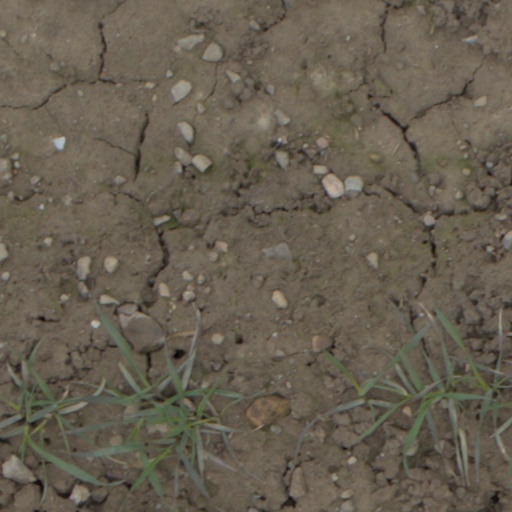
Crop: wheat